LOT Polish Airlines

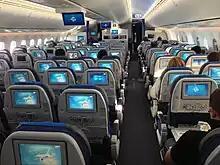
The economy class cabin of a LOT Boeing 787 Dreamliner.

After the Soviet occupation of Poland, from August 1944 until December 1945, the Polish Air Force maintained basic transport in the country. From March 1945 there were regular routes maintained by Civil Aviation Department of the Air Force. On 10 March 1945 the Polish Government reintroduced LOT as a state-owned enterprise (Przedsiębiorstwo Państwowe Polskie Linie Lotnicze 'LOT'), which would mainly fly Soviet-built aircraft, owing to the tensions of the Cold War and Poland being a member of the Warsaw Pact. In 1946, seven years after services were first suspended, the airline restarted its operations after receiving ten Soviet-built ex-Air Force Lisunov Li-2Ts, then further passenger Li-2Ps and nine Douglas C-47s. Both domestic and international services restarted that year, first to Berlin, Paris, Stockholm and Prague. In 1947 there were added routes to Bucharest, Budapest, Belgrad and Copenhagen.